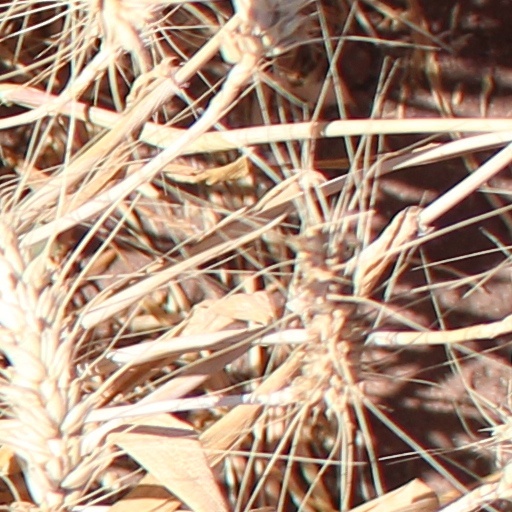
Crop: wheat